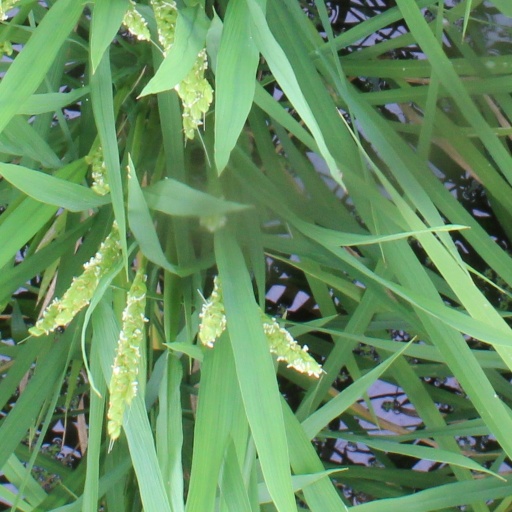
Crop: rice